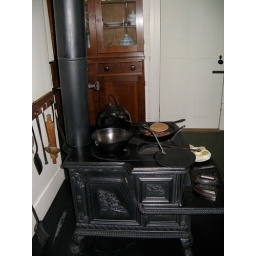
The stove in the Lincoln home that is original and Mary Lincoln used during their 17 years living in the house